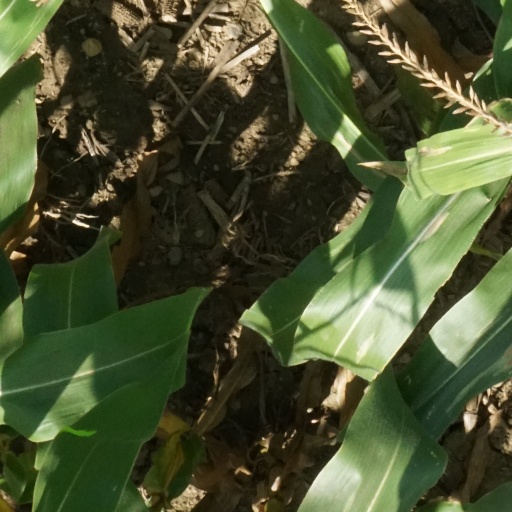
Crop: maize; corn